Castro culture

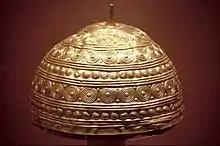
Late Bronze Age golden helmet from Leiro (Galicia)

From the Mondego river up to the Minho river, along the coastal areas of northern Portugal, during the last two centuries of the second millennium BC a series of settlements were established in high, well communicated places, radiating from a core area north of the Mondego, and usually specializing themselves in the production of Atlantic Bronze Age metallurgy: cauldrons, knives, bronze vases, roasting spits, flesh-hooks, swords, axes and jewelry relating to a noble elite who celebrated ritual banquets and who participated in an extensive network of interchange of prestige items, from the Mediterranean and up to the British Isles. These villages were closely related to the open settlements which characterized the first Bronze Age, frequently established near the valleys and the richer agricultural lands.